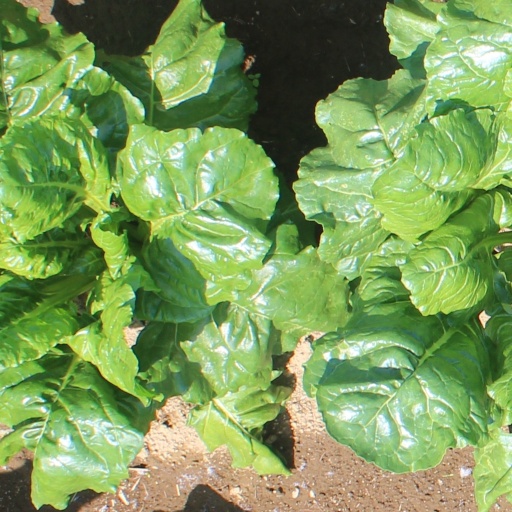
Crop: sugar beet